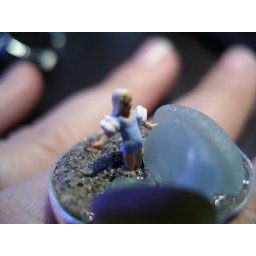
Ring in process, ocean water missing.